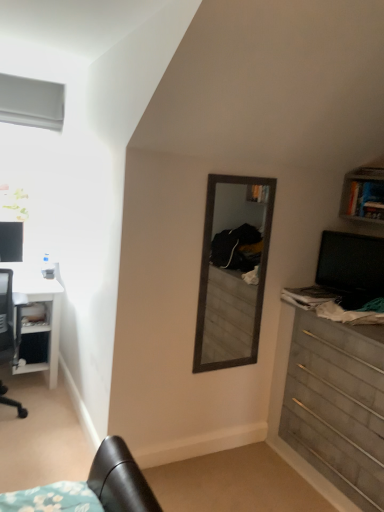
Question: Locate the white matte window at upper left in the image.
Answer: [(0.081, 0.199)]